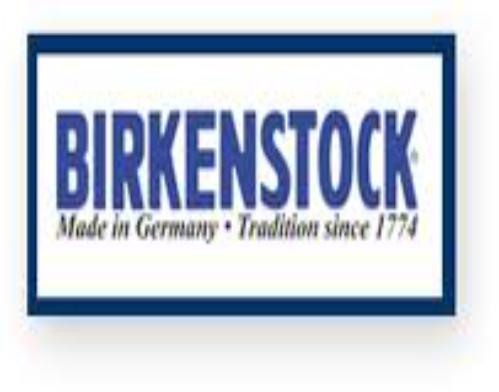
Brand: Birkenstock
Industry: Clothes